Seonim Bridge

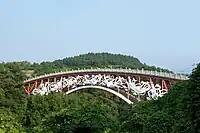
Seonimgyo Bridge

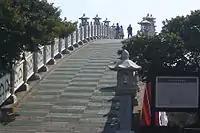
Entrance to Seonimgyo Bridge

It is a tourist attraction on Jeju-do. The bridge connects Cheonjeyeon with the Jungmun Tourist Complex, and is intended for pedestrian use.